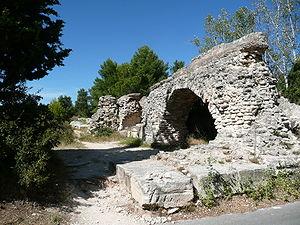
Cet article recense les monuments historiques français classés en 1886.
Fontvieille est une commune française située dans le département des Bouches-du-Rhône en région Provence-Alpes-Côte d'Azur.
L'aqueduc et les moulins de Barbegal constituent un complexe romain de meunerie hydraulique situé à Fontvieille, à proximité de la ville d'Arles. Cet ensemble a été qualifié comme « La plus grande concentration connue de puissance mécanique du monde antique ».